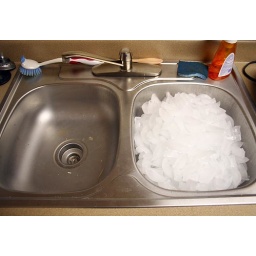
An entire freezer full of ice cubes in my kitchen sink Friday, Oct. 27, 2006, in Charleston, Ill.